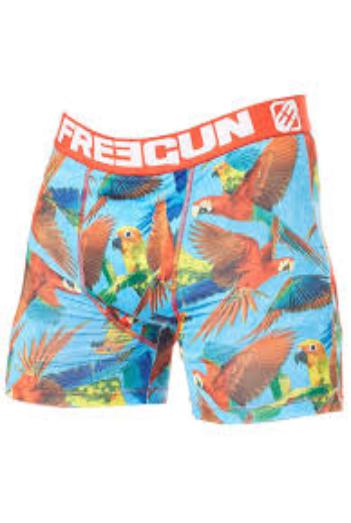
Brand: Freegun
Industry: Clothes